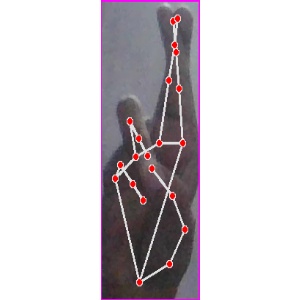
अक्षर: र